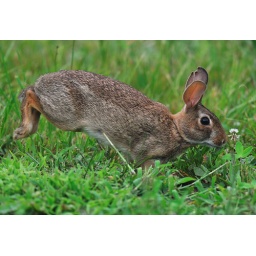
let me hop over here and check out this white flower